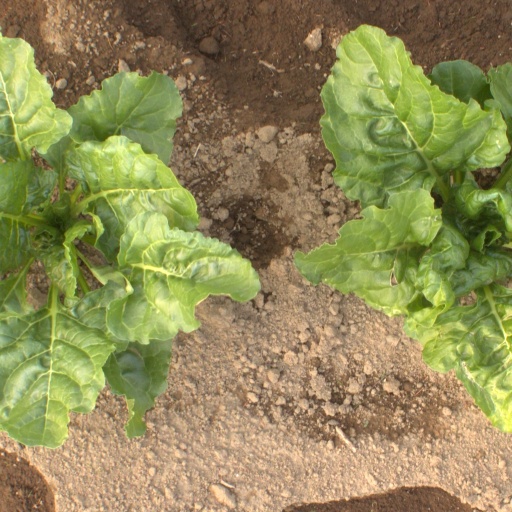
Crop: sugar beet